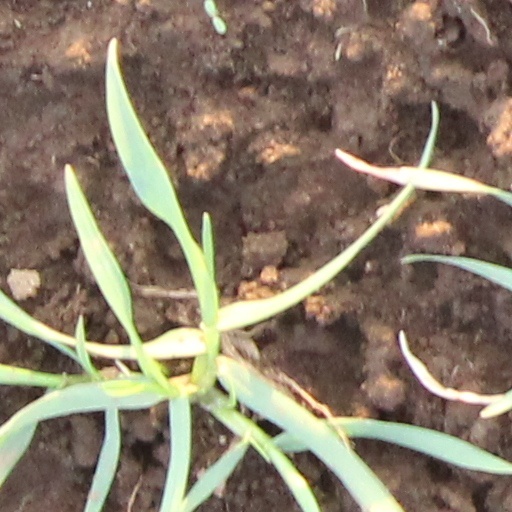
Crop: wheat